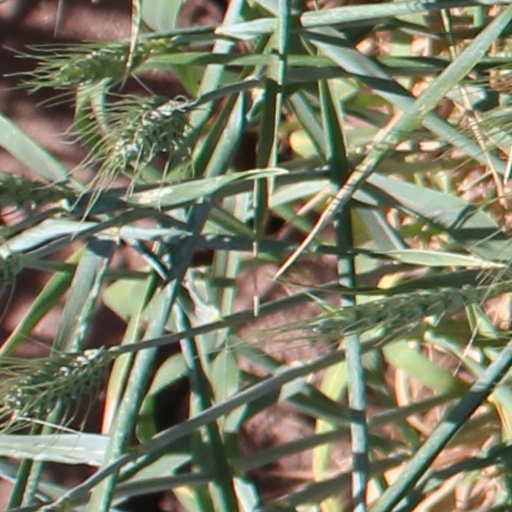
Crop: wheat